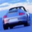
Label: automobile